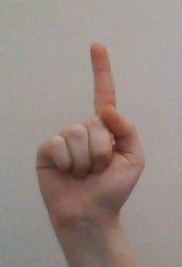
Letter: bb